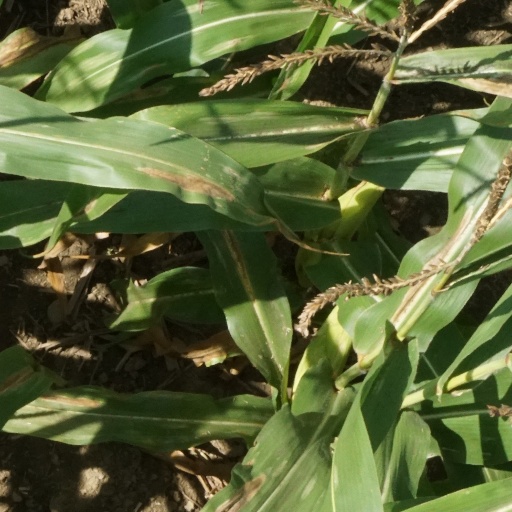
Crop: maize; corn